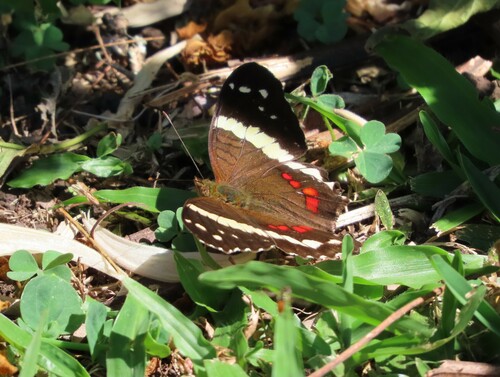
Scientific name: Anartia fatima
Common name: Banded peacock
Family: Nymphalidae
Order: Lepidoptera
Pollinator type: Primary pollinator
Habitat: Open areas and gardens
Geographic range: South America
Conservation status: Least Concern